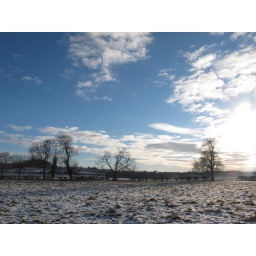
blue sky in winter